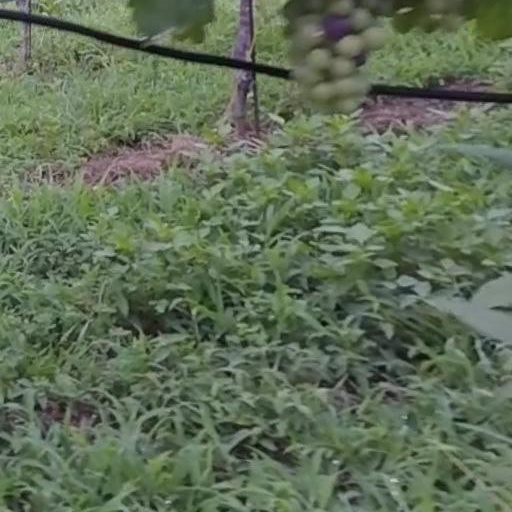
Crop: grape